Patton (film)

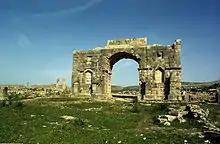
The ruin of a stone arch on grass. A tourist poses by the arch.

The film started shooting February 3, 1969 and was shot at seventy-one locations in six countries, mostly in Spain, which had a lot of the U.S. Army's World War II surplus equipment.